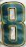
Number: 8